Ōtsu Station

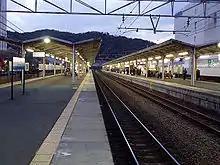
Platforms and tracks, March 2007

The station is situated on the middle of a four-track section. Some Special Rapid Service trains and some Kusatsu Line direct service train in the morning and evening use the outer two tracks (Nos. 1 and 4 for each direction) and other trains use the inner tracks (Nos. 2 and 3).